Alsdorf

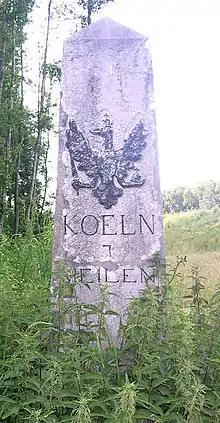
Alsdorf Hoengen Meilenstein

Today´s city of Alsdorf is a complex mixture of very different ingredients. A part of today's city was a part of the Duchy of Limburg (later united with Duchy of Brabant); and one part belonged to the territory of the Duchy of Jülich.